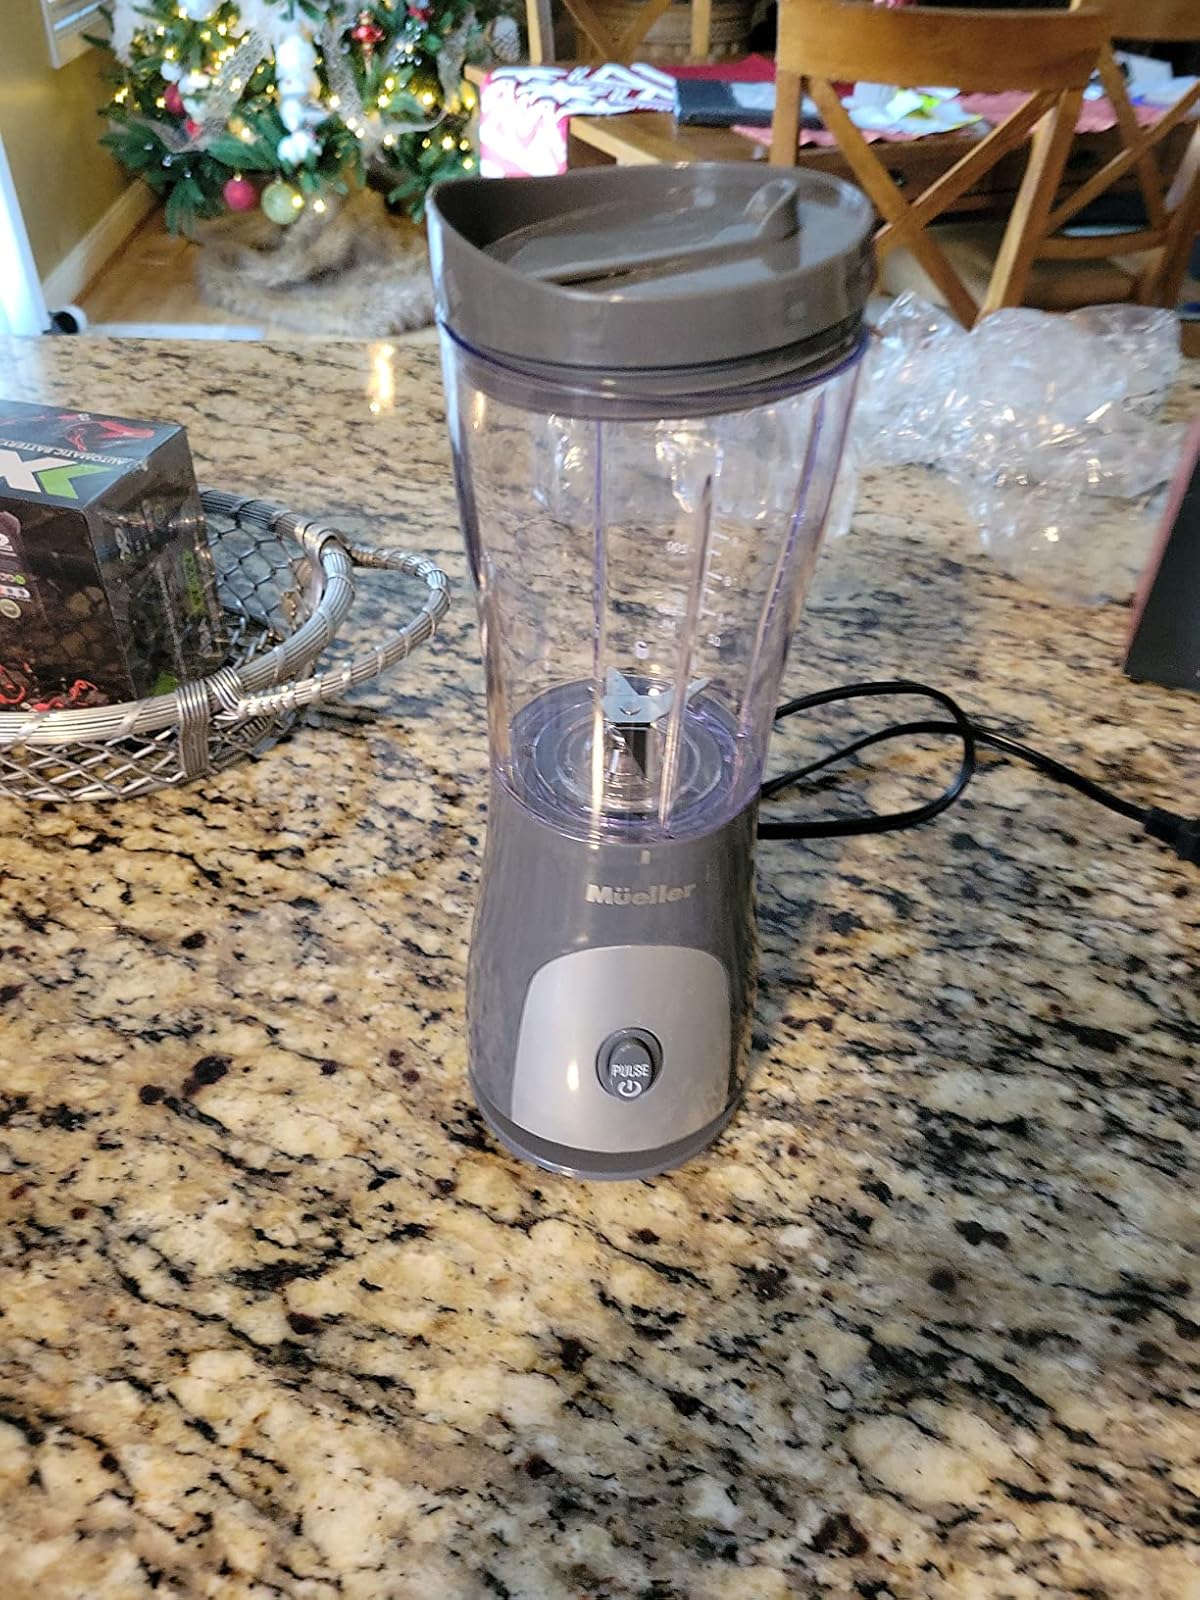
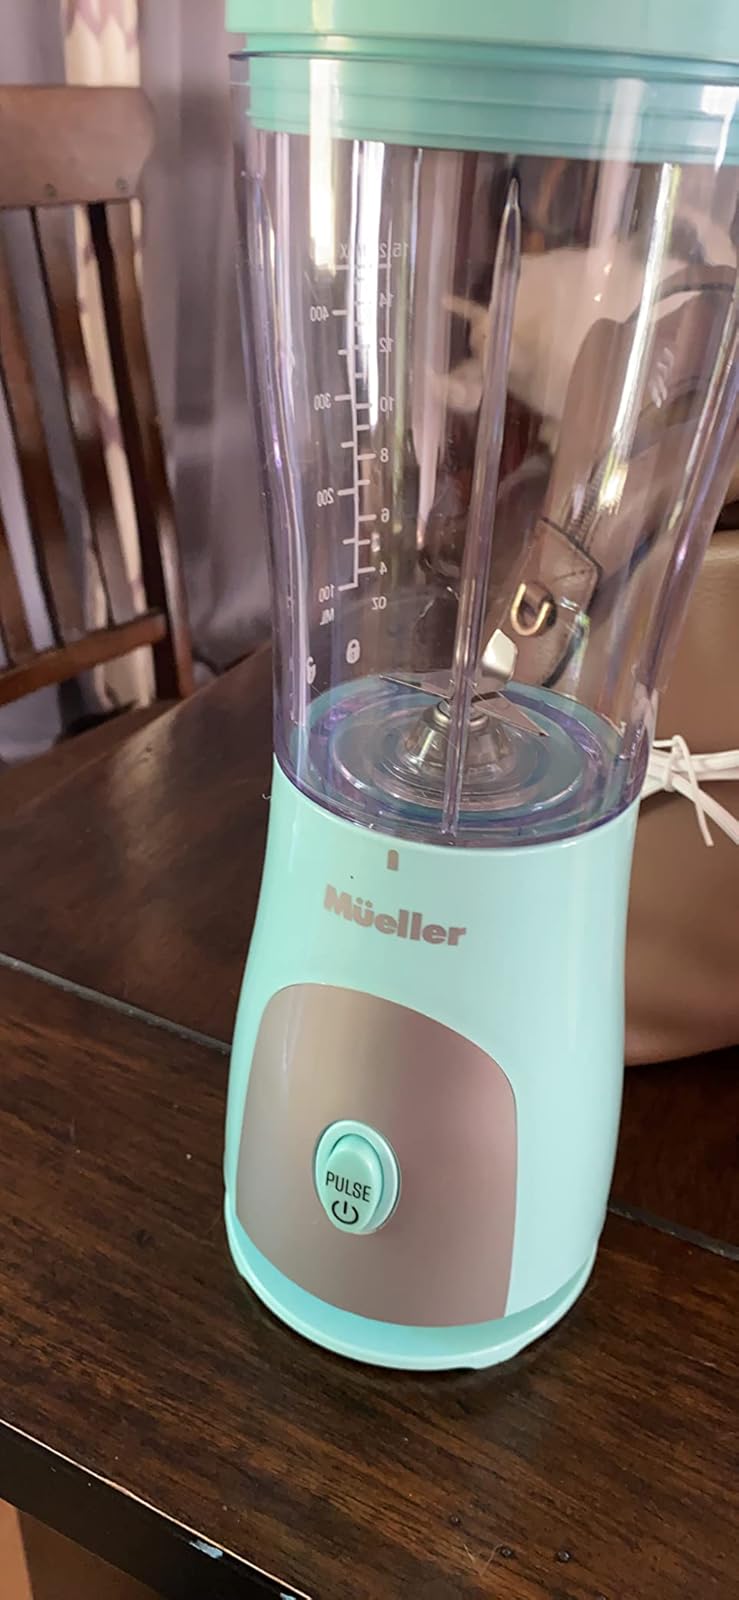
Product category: items_blender
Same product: no